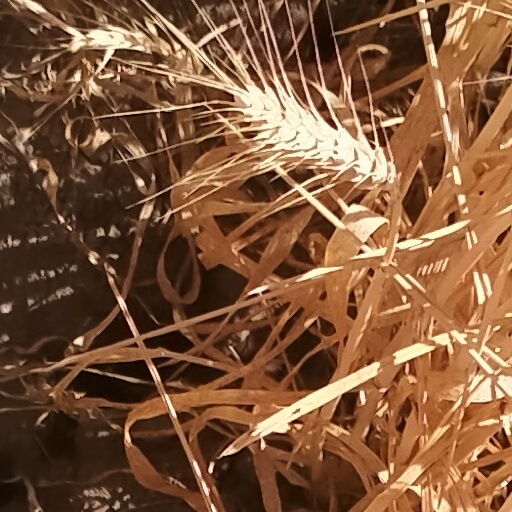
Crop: wheat